Isaac Brunner Property (203 West Jones Street)

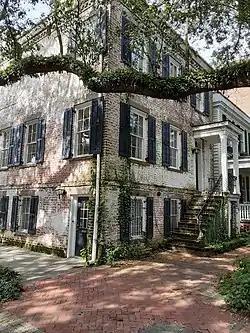
The building in 2021

The Isaac Brunner Property is a home in Savannah, Georgia, United States. It is located at 203 West Jones Street and was constructed in 1852. Brunner, a city alderman, also owned the adjacent property, at 205 West Jones Street, constructed a year earlier.